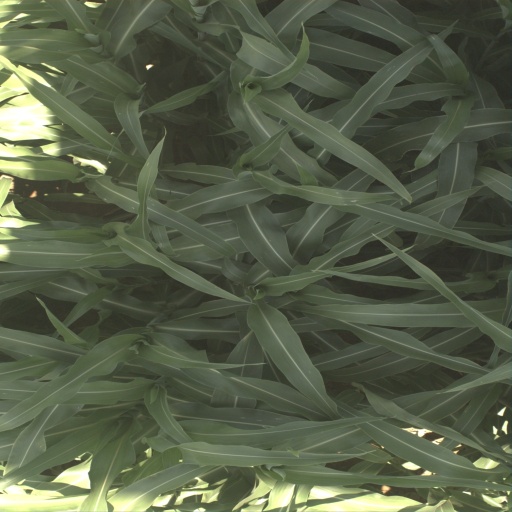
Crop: sorghum